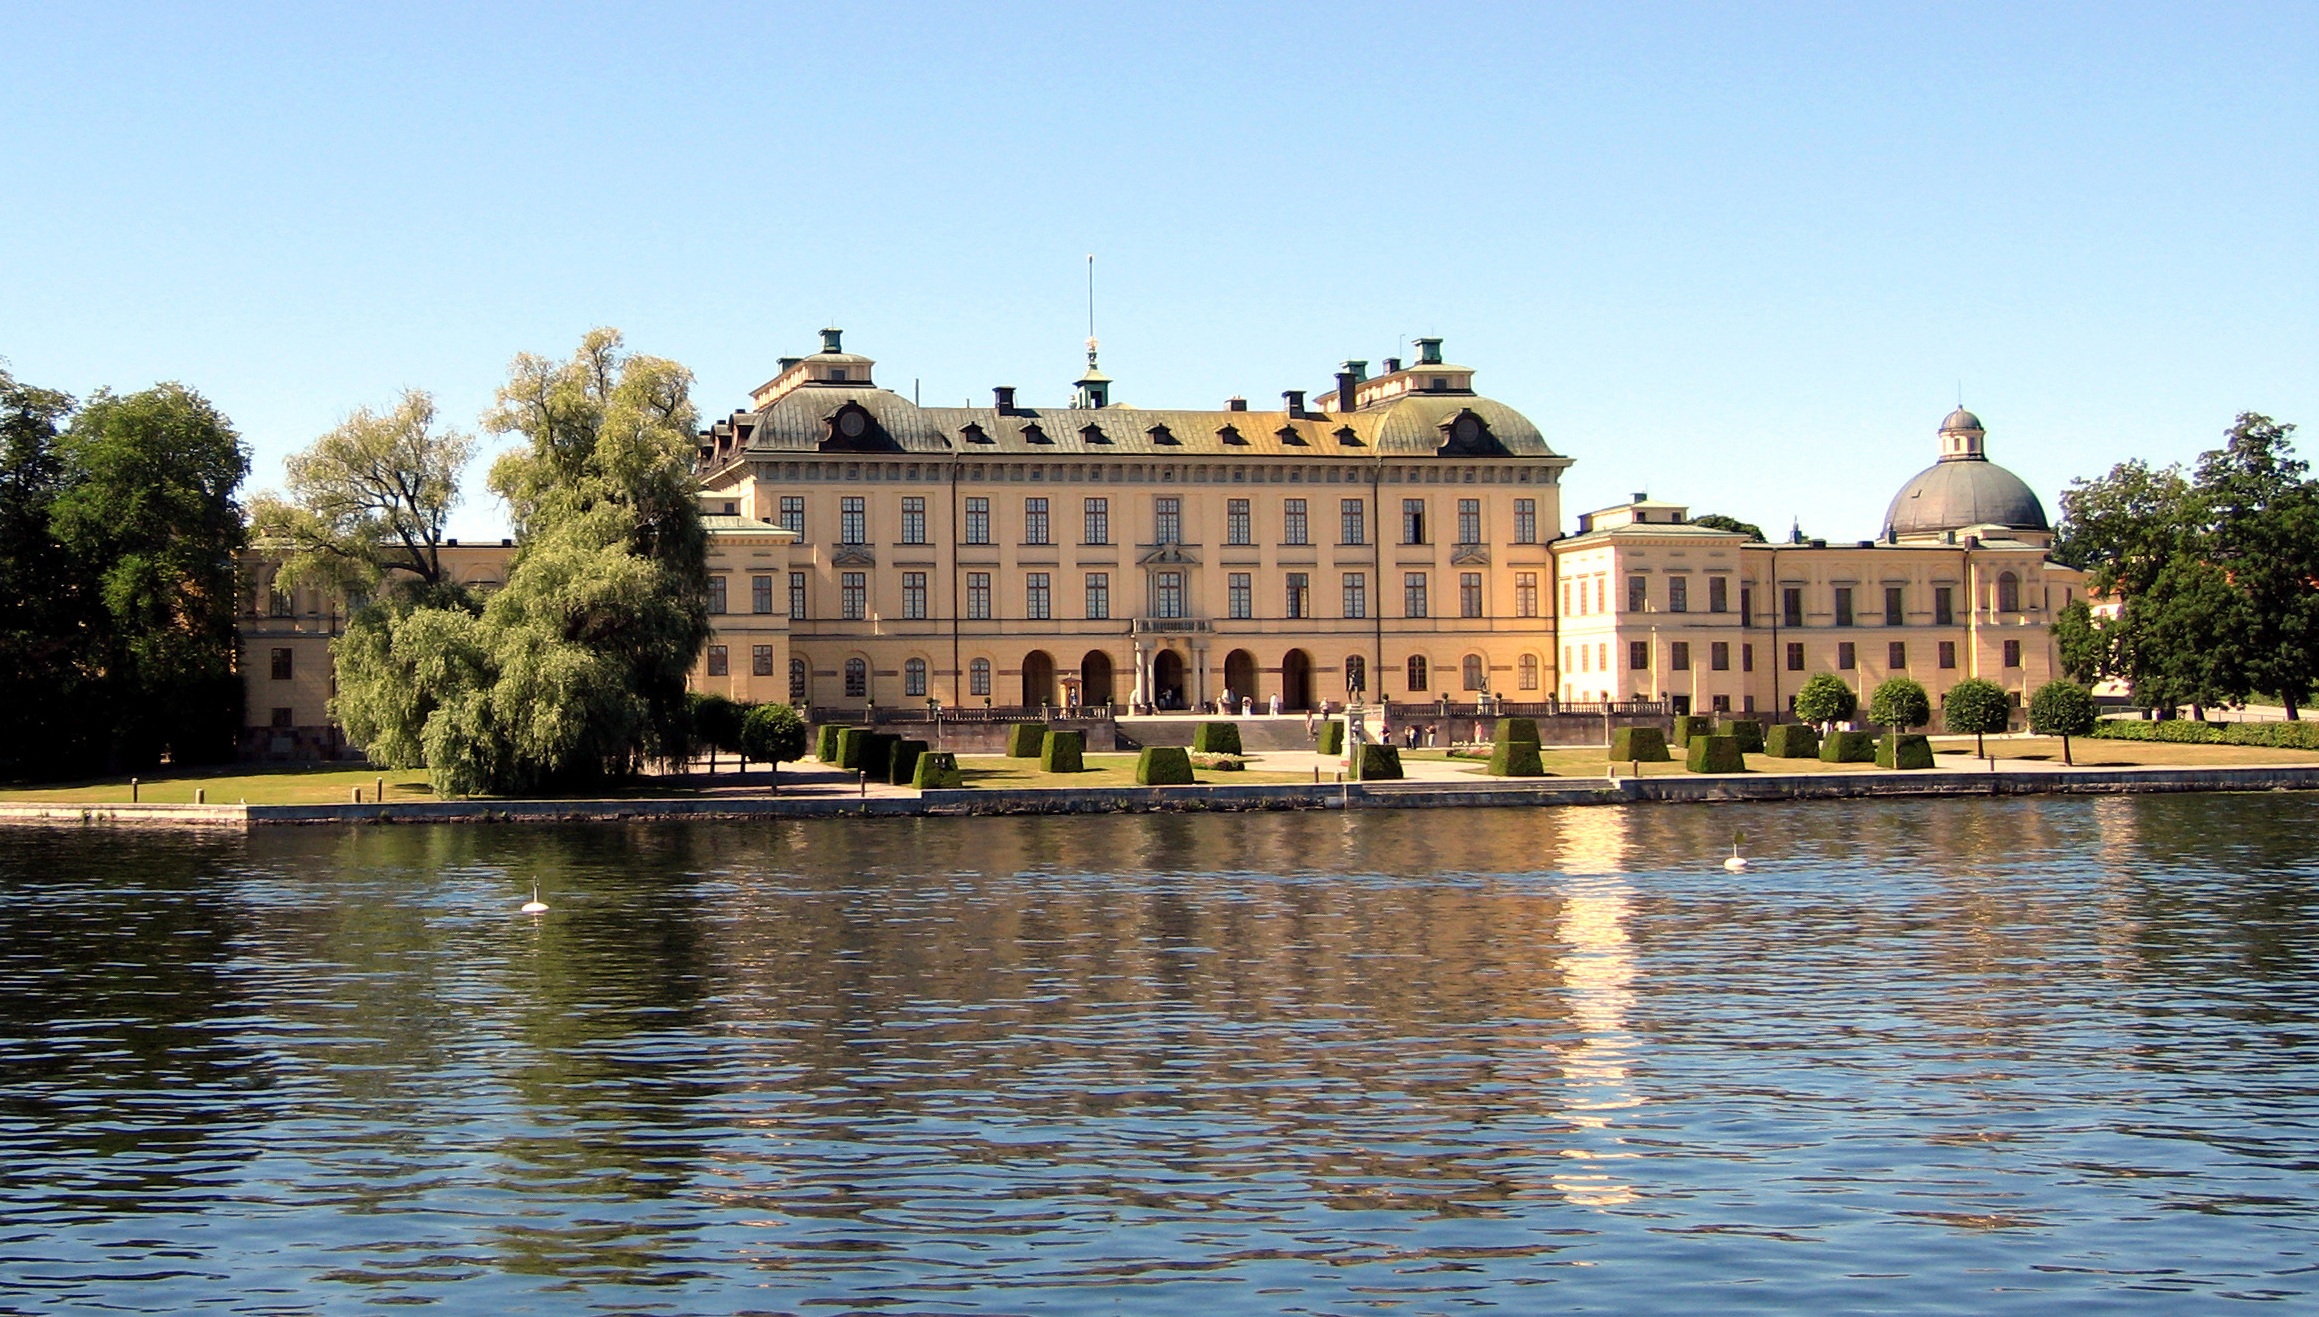
water, architecture, building, chateau, palace, river, travel, reflection, plaza, island, landmark, residence, attraction, historic, tourism, waterway, tourists, sweden, estate, stockholm, moat, monarchy, tours, stately home, drottningholm palace, reflecting pool, water castle, royal family, lov n